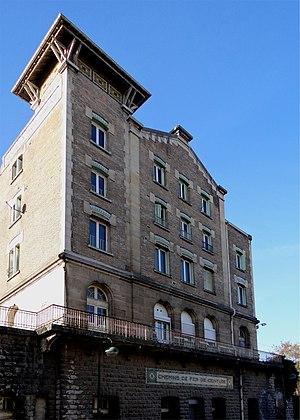
Ancienne gare SNCF de Neuilly-sur-Marne, Seine-Saint-Denis, France.
Neuilly-sur-Marne est une commune française située dans le département de la Seine-Saint-Denis en région Île-de-France.